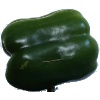
Label: green_pepper